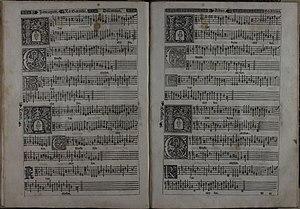
Début de la messe La Bataille (Lyon, 1532).
Clément Janequin [Jannequin, Jennequin] est un compositeur, chantre et prêtre français, connu pour les nombreuses chansons polyphoniques qu’il a composées.